Shijō-mae Station

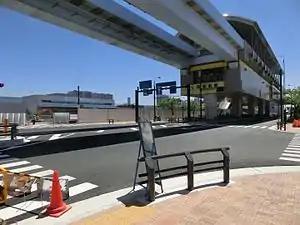
Shijō-mae Station in May 2016

is a station on the Yurikamome Line in Kōtō, Tokyo, Japan. The station is numbered "U-14".